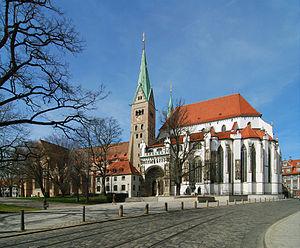
Le diocèse d'Augsbourg est une église particulière de l'Église catholique en Bavière. Son siège est la cathédrale Notre-Dame d'Augsbourg. Érigé au VIᵉ siècle, il est un des diocèses historiques de la Souabe. Depuis 1818, il comprend la Souabe bavaroise et est suffragant de l'archidiocèse de Munich et Freising.
La principauté épiscopale d'Augsbourg est un État du Saint-Empire romain germanique, compris dans le cercle de Souabe, ayant pour capitale la ville d'Augsbourg puis, à partir de 1276, Dillingen. C'est vers l'an 888 que naît la principauté épiscopale. Cet État existe pendant presque 900 ans, jusqu'au Recès d'Empire en 1803.